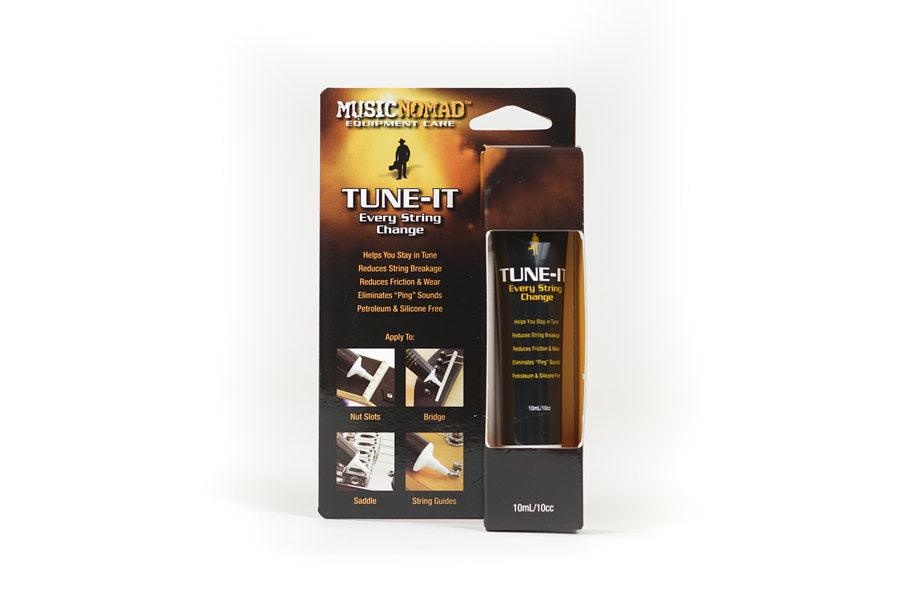
Lubricante Music Nomad Instrumentos De Cuerda Mn106
¡Deja de sintonizar entre cada canción! TUNE-IT de MusicNomad es su tecnología de guitarra personal para mantenerse afinado por más tiempo y reducir la rotura de las cuerdas. Nuestra formulación profesional es como ninguna otra y contiene aditivos antidesgaste, antioxidantes y anticorrosión fortificados con PTFE. Inodoro, no mancha y sin silicona. Aplicar a la ranura de la tuerca, al puente, a la selleta y a las guías de cuerdas en cada cambio de cuerda. Lo más importante es que no afecta el sonido ni el sostenido de las cuerdas. Ideal para piezas móviles, como afinadores abiertos y barras de trémolo. Un poco ayuda mucho para ayudarte a sonar mejor. Ideal para ranuras para tuercas, puentes, monturas, guías de cuerdas y cualquier pieza móvil. Te ayuda a mantenerte en sintonía Reduce la rotura de cuerdas Reduce la fricción y el desgaste Elimina los sonidos "Ping" Sin petróleo ni silicona. Aplicador pequeño de punta fina incluido para aplicar TUNE-IT en áreas estrechas o de difícil acceso Inodoro y no mancha No se derrite, resistente al agua y al vapor. Protege contra el óxido y la corrosión Bajo coeficiente de fricción Jeringa especialmente diseñada como orificio que distribuye el gel de manera uniforme y finita Perfecto para guitarra, bajo, mandolina, banjo, ukelele.
Brand: Music Nomad
Category: Arts & Entertainment > Hobbies & Creative Arts > Musical Instrument & Orchestra Accessories > String Instrument Accessories > String Instrument Care & Cleaning